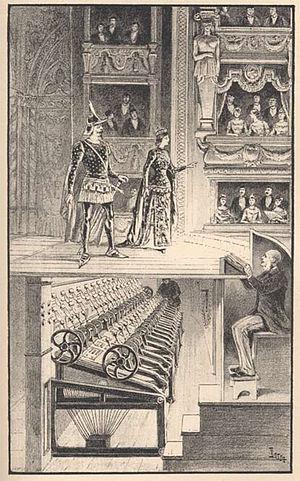
Un souffleur est une personne qui, au théâtre, souffle leur texte aux acteurs ayant un trou de mémoire.